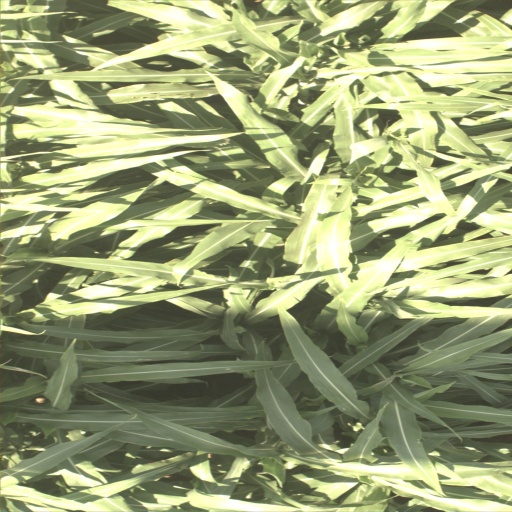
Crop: sorghum